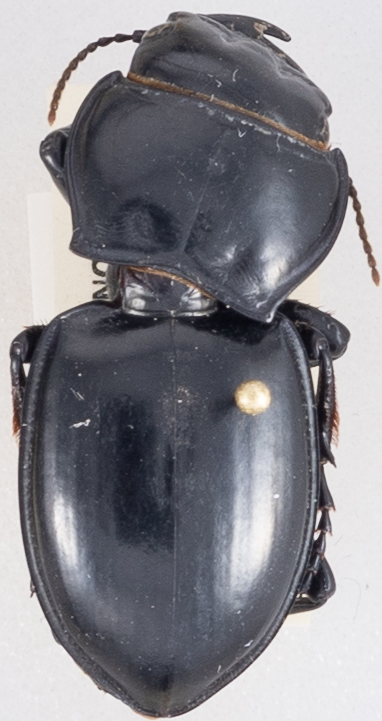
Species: Pasimachus californicus
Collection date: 2019-07-01
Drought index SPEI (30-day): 1.006
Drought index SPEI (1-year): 2.09
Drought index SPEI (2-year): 0.54